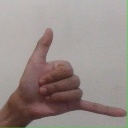
अक्षर: द